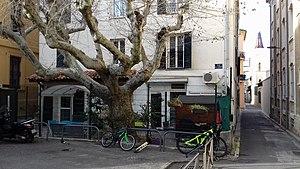
dans les rues d'Antibes
Léon Barnaud, né à Antibes le 28 décembre 1845 et mort dans cette ville le 29 août 1909, est un vice-amiral français.